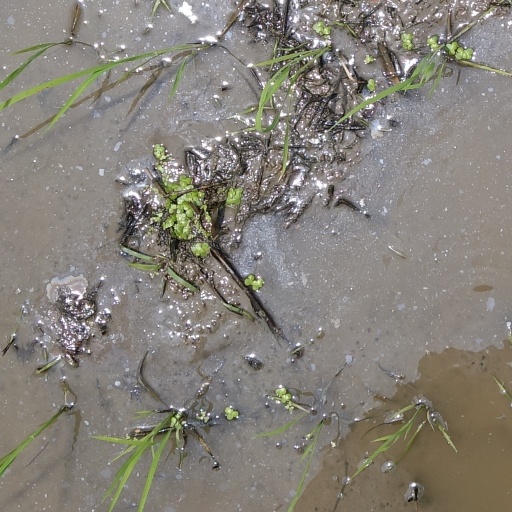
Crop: rice